John Widgery, Baron Widgery

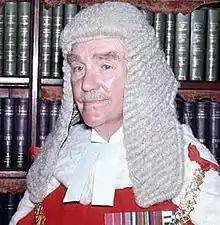

John Passmore Widgery, Baron Widgery, (24 July 1911 – 26 July 1981) was an English judge who served as Lord Chief Justice of England from 1971 to 1980. He is principally noted for presiding over the Widgery Tribunal on the events of Bloody Sunday.